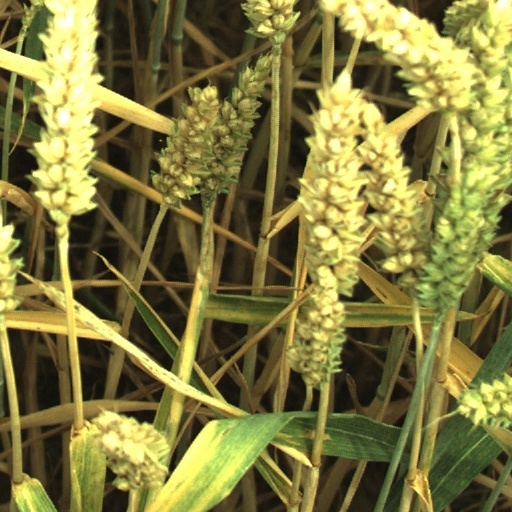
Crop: wheat